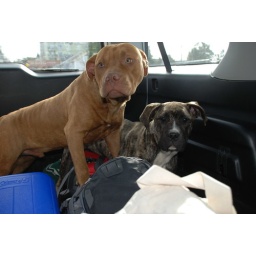
we found these guys in the middle of the road as we were heading out of town...we detoured to the animal shelter